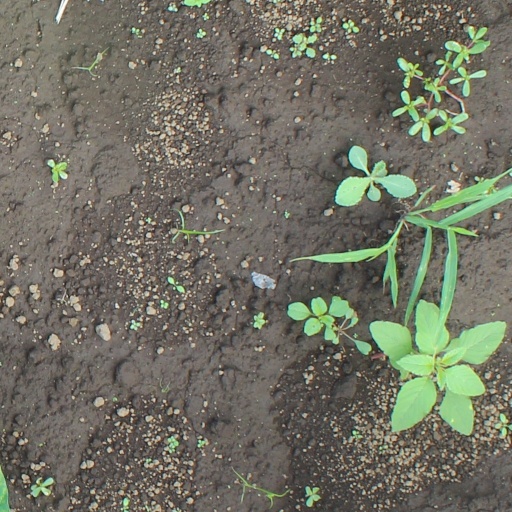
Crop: soybean